Allan Boardman

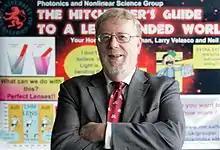
Boardman in 2007

Allan Dawson Boardman (1937 – 24 November 2018) was a British physicist, known for his work on surface plasmons and guided wave optics, especially nonlinear waves, solitons, magneto-optics and negative refracting metamaterials. He was a theorist and numerical analyst in these areas, especially magneto-optics and metamaterials. In 2006 he was made a fellow of the Optical Society of America for his contributions in these fields and for "exemplary leadership and service to the optics community".